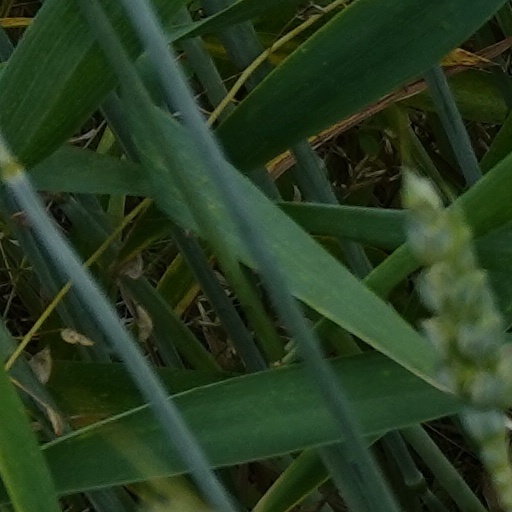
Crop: wheat